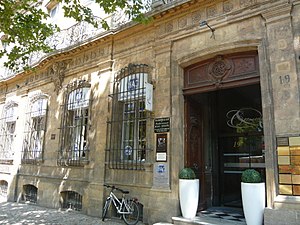
Hôtel d'Arbaud-Jouques
Hôtel d'Arbaud-Jouques
Hôtel d'Arbaud-Jouques er et fredet hotel i Aix-en-Provence i Frankrig.